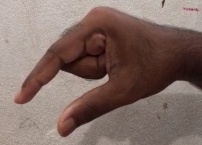
ASL sign: Q